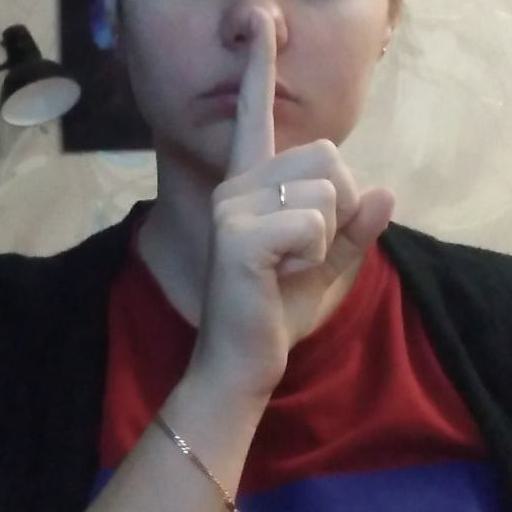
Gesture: mute